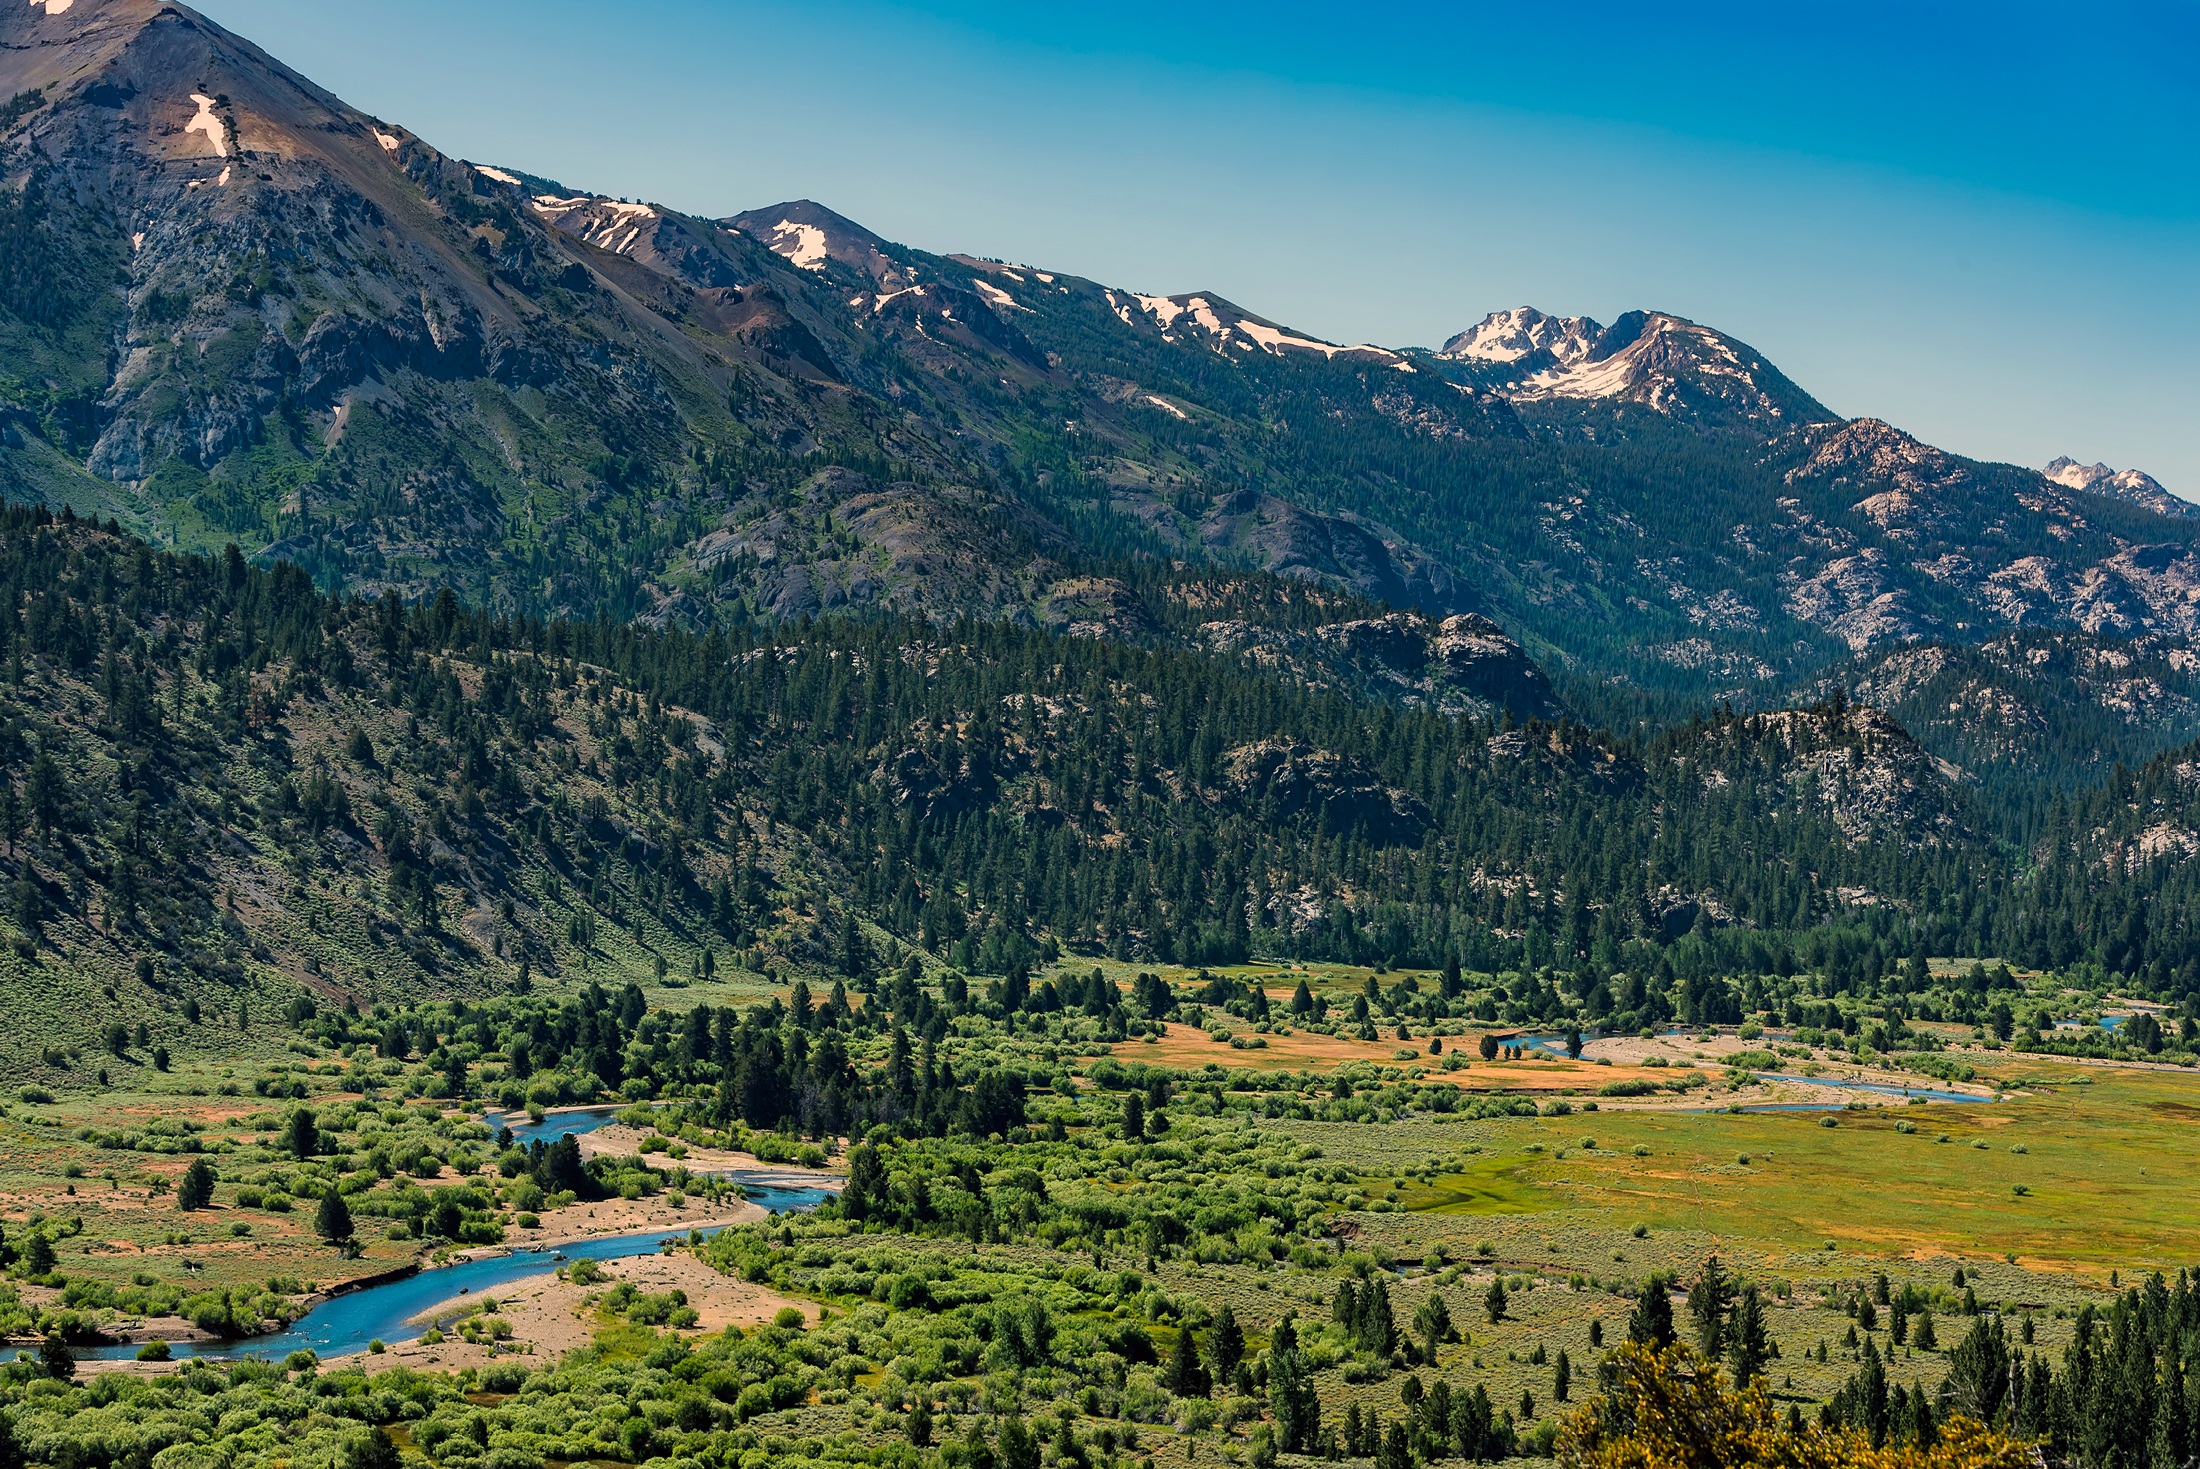
landscape, tree, nature, forest, wilderness, mountain, meadow, hill, lake, river, valley, mountain range, country, stream, rural, autumn, california, ridge, trees, outdoors, woods, hdr, mountains, alps, plateau, fell, rural area, landform, aerial photography, geographical feature, mountainous landforms, sonora pass